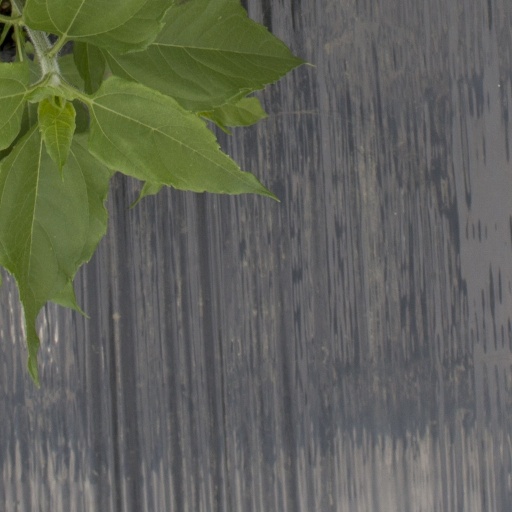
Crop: Jerusalem artichoke